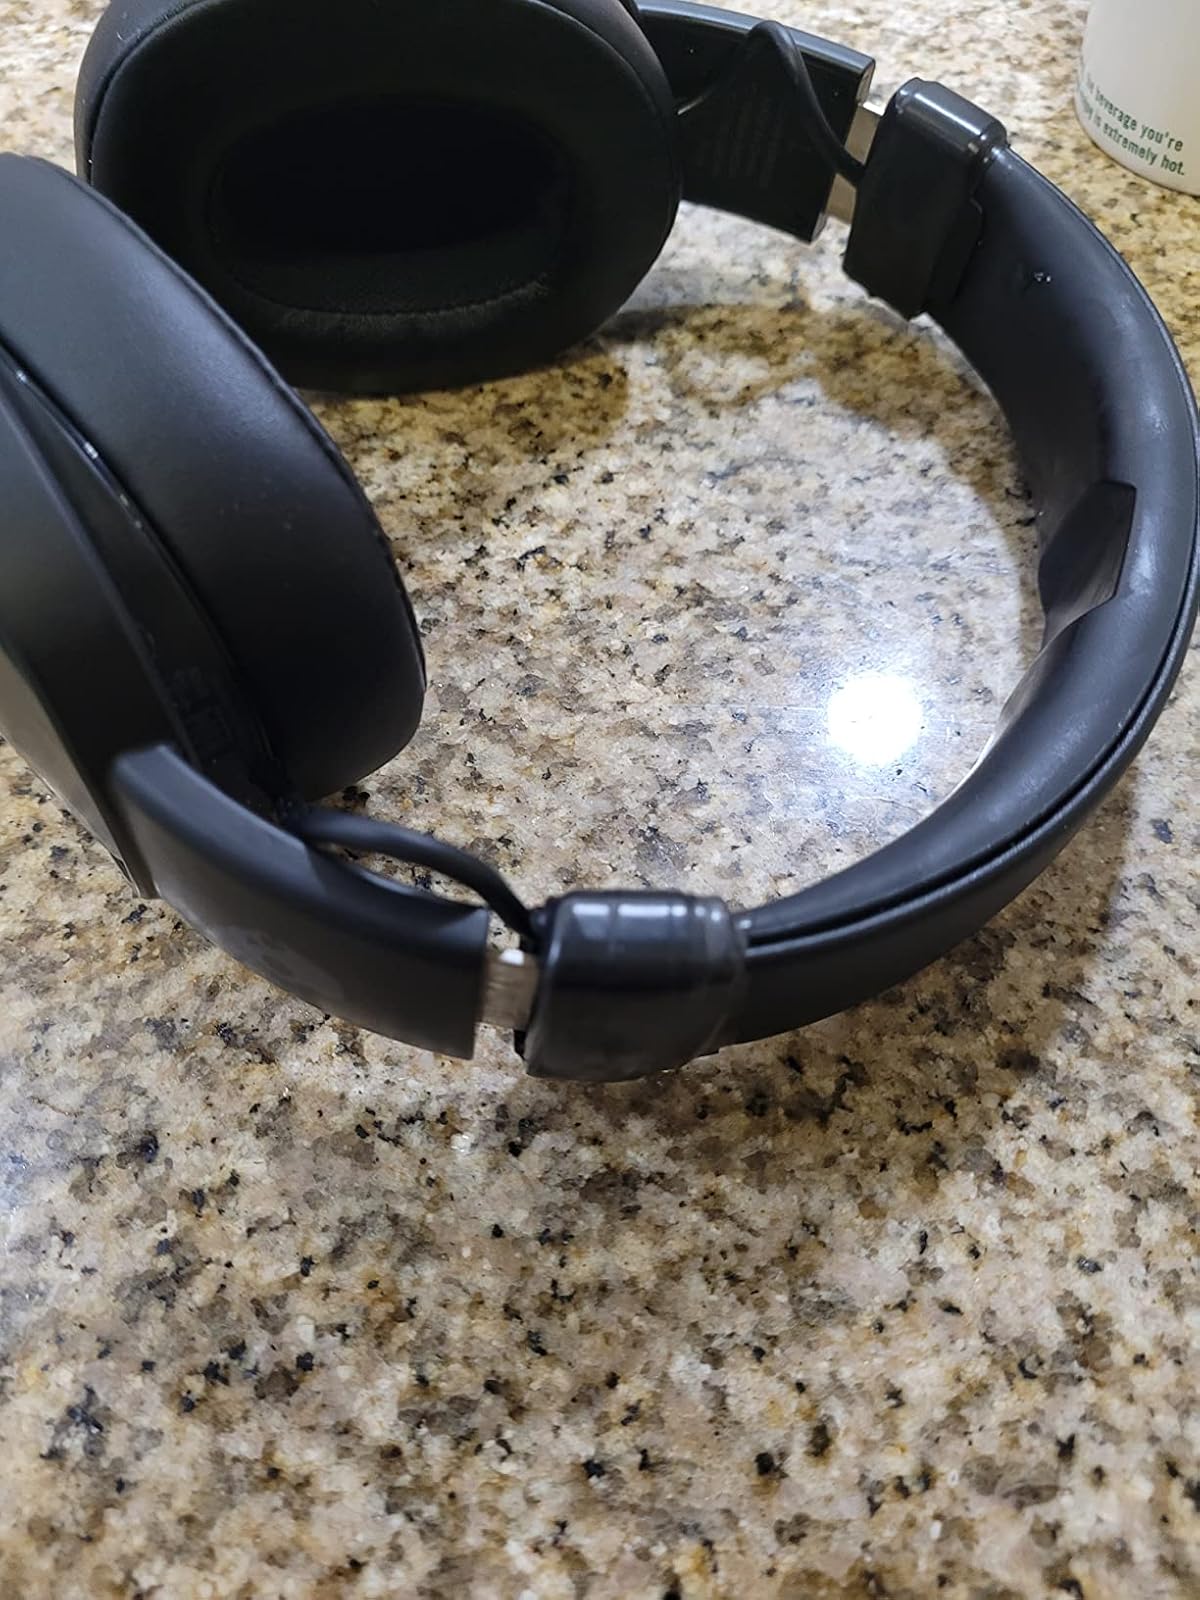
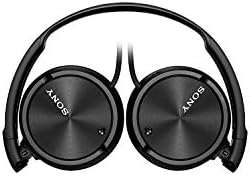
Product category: headphones
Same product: no